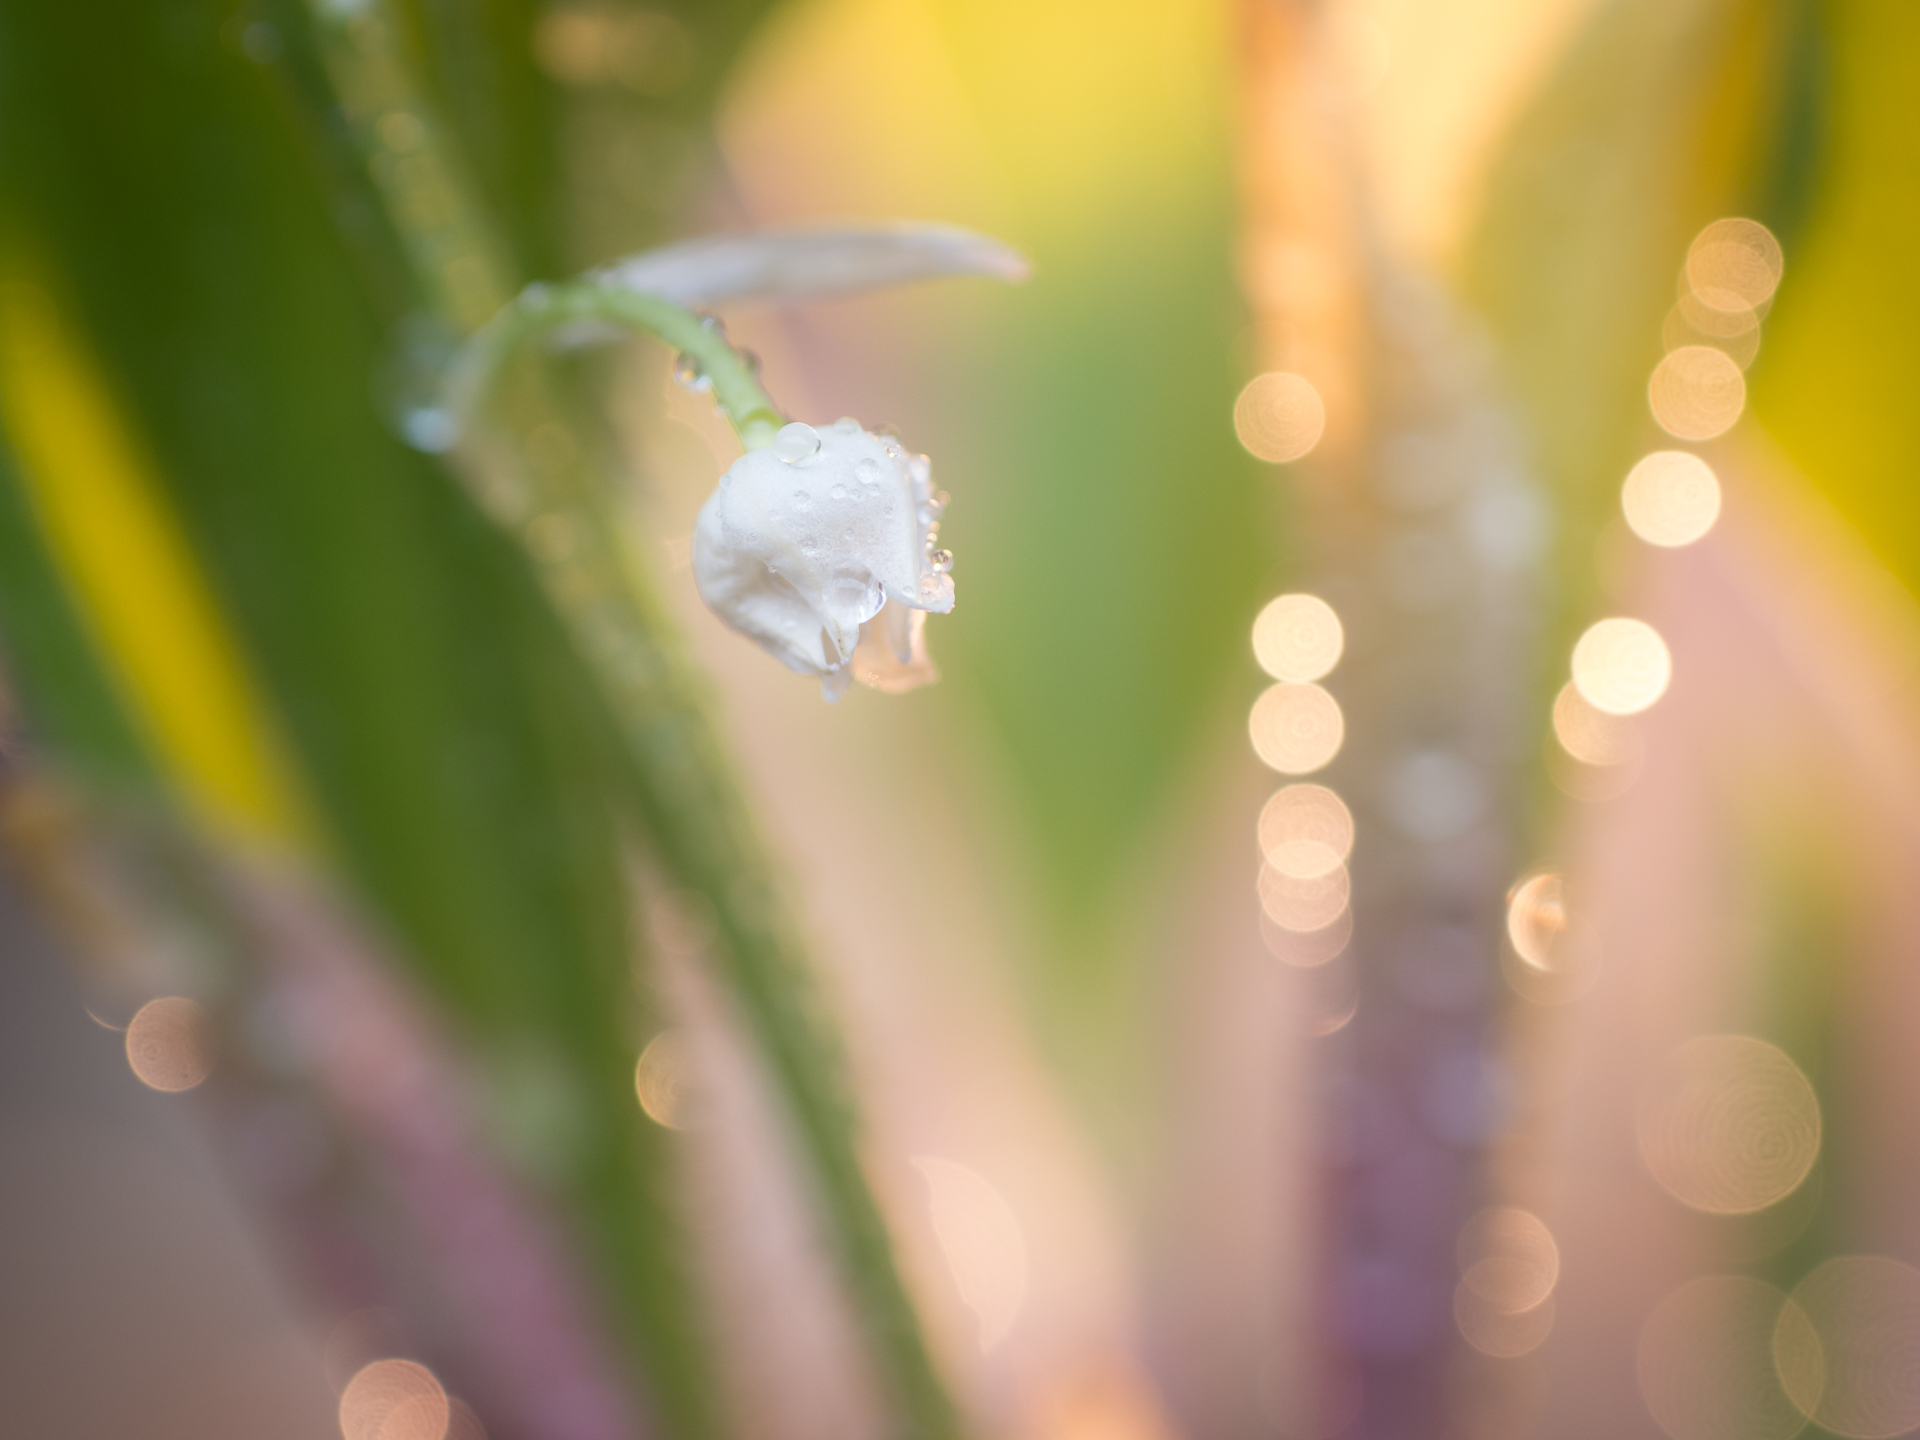
water, nature, grass, branch, blossom, dew, light, plant, photography, sunlight, leaf, flower, petal, pollen, spring, green, macro, yellow, flora, wildflower, close up, 2015, snowdrop, blumen, pflanze, sigma60mmf28dn, panasoniclumixg5, moisture, fr hling, macro photography, plant stem